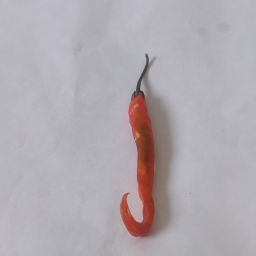
Crop: Chile Pepper
Quality: Old